Kōfu

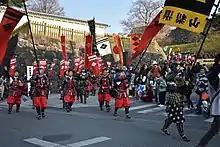
Shingen-ko Festival — the army corps in front of Kōfu Castle (2019)

The biggest festival in Kōfu is the . It is held annually on the first or second weekend of April and celebrates the legacy of Takeda Shingen. The festival is three days long. Usually a famous Japanese celebrity plays the part of Takeda Shingen. There are several parades going to and from the Takeda Shrine and Kōfu Castle. This is the largest public history play in Japan. In 2012 the event was included in the Guinness World Records as the "largest gathering of samurai" in the world with 1061 participants.